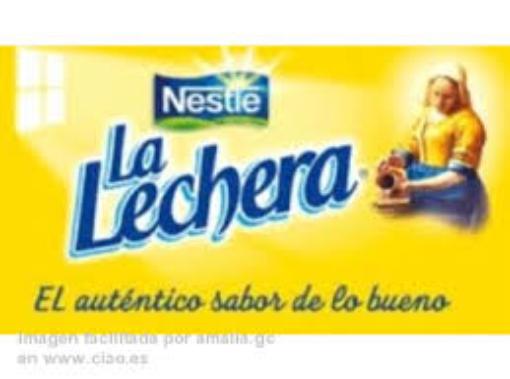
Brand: La Lechera
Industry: Food